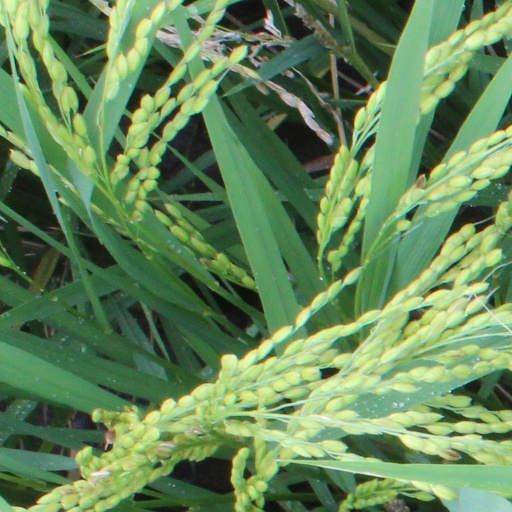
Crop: rice